Death of Abu Bakr al-Baghdadi

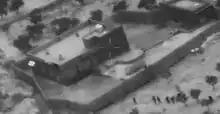
U.S. special operations personnel advancing on the target building

Once Delta was inside the target building, Baghdadi fled into a tunnel network under the premises wearing a suicide vest and carrying two children with him. By the time he reached a dead end, an explosive ordnance disposal military robot and a dog (later identified as a male Belgian Malinois named "Conan") had been dispatched to subdue him. He detonated his vest, killing himself and the two children, and causing the tunnel to collapse. The children killed were believed to be younger than 12 years old. U.S. soldiers dug through the debris to retrieve some of Baghdadi's remains and lab technicians successfully conducted DNA profiling and biometrics tests within 15 minutes of his death via Defense Intelligence Agency analysis, confirming Baghdadi's identity. According to the White House, "a combination of visual evidence and DNA tests confirmed Baghdadi's identity." The quick DNA confirmation is attributed to special forces already possessing samples of Baghdadi's tissue, reportedly voluntarily provided by one of his daughters, according to a U.S. official. McKenzie, however, stated that they were obtained from his time in Camp Bucca.